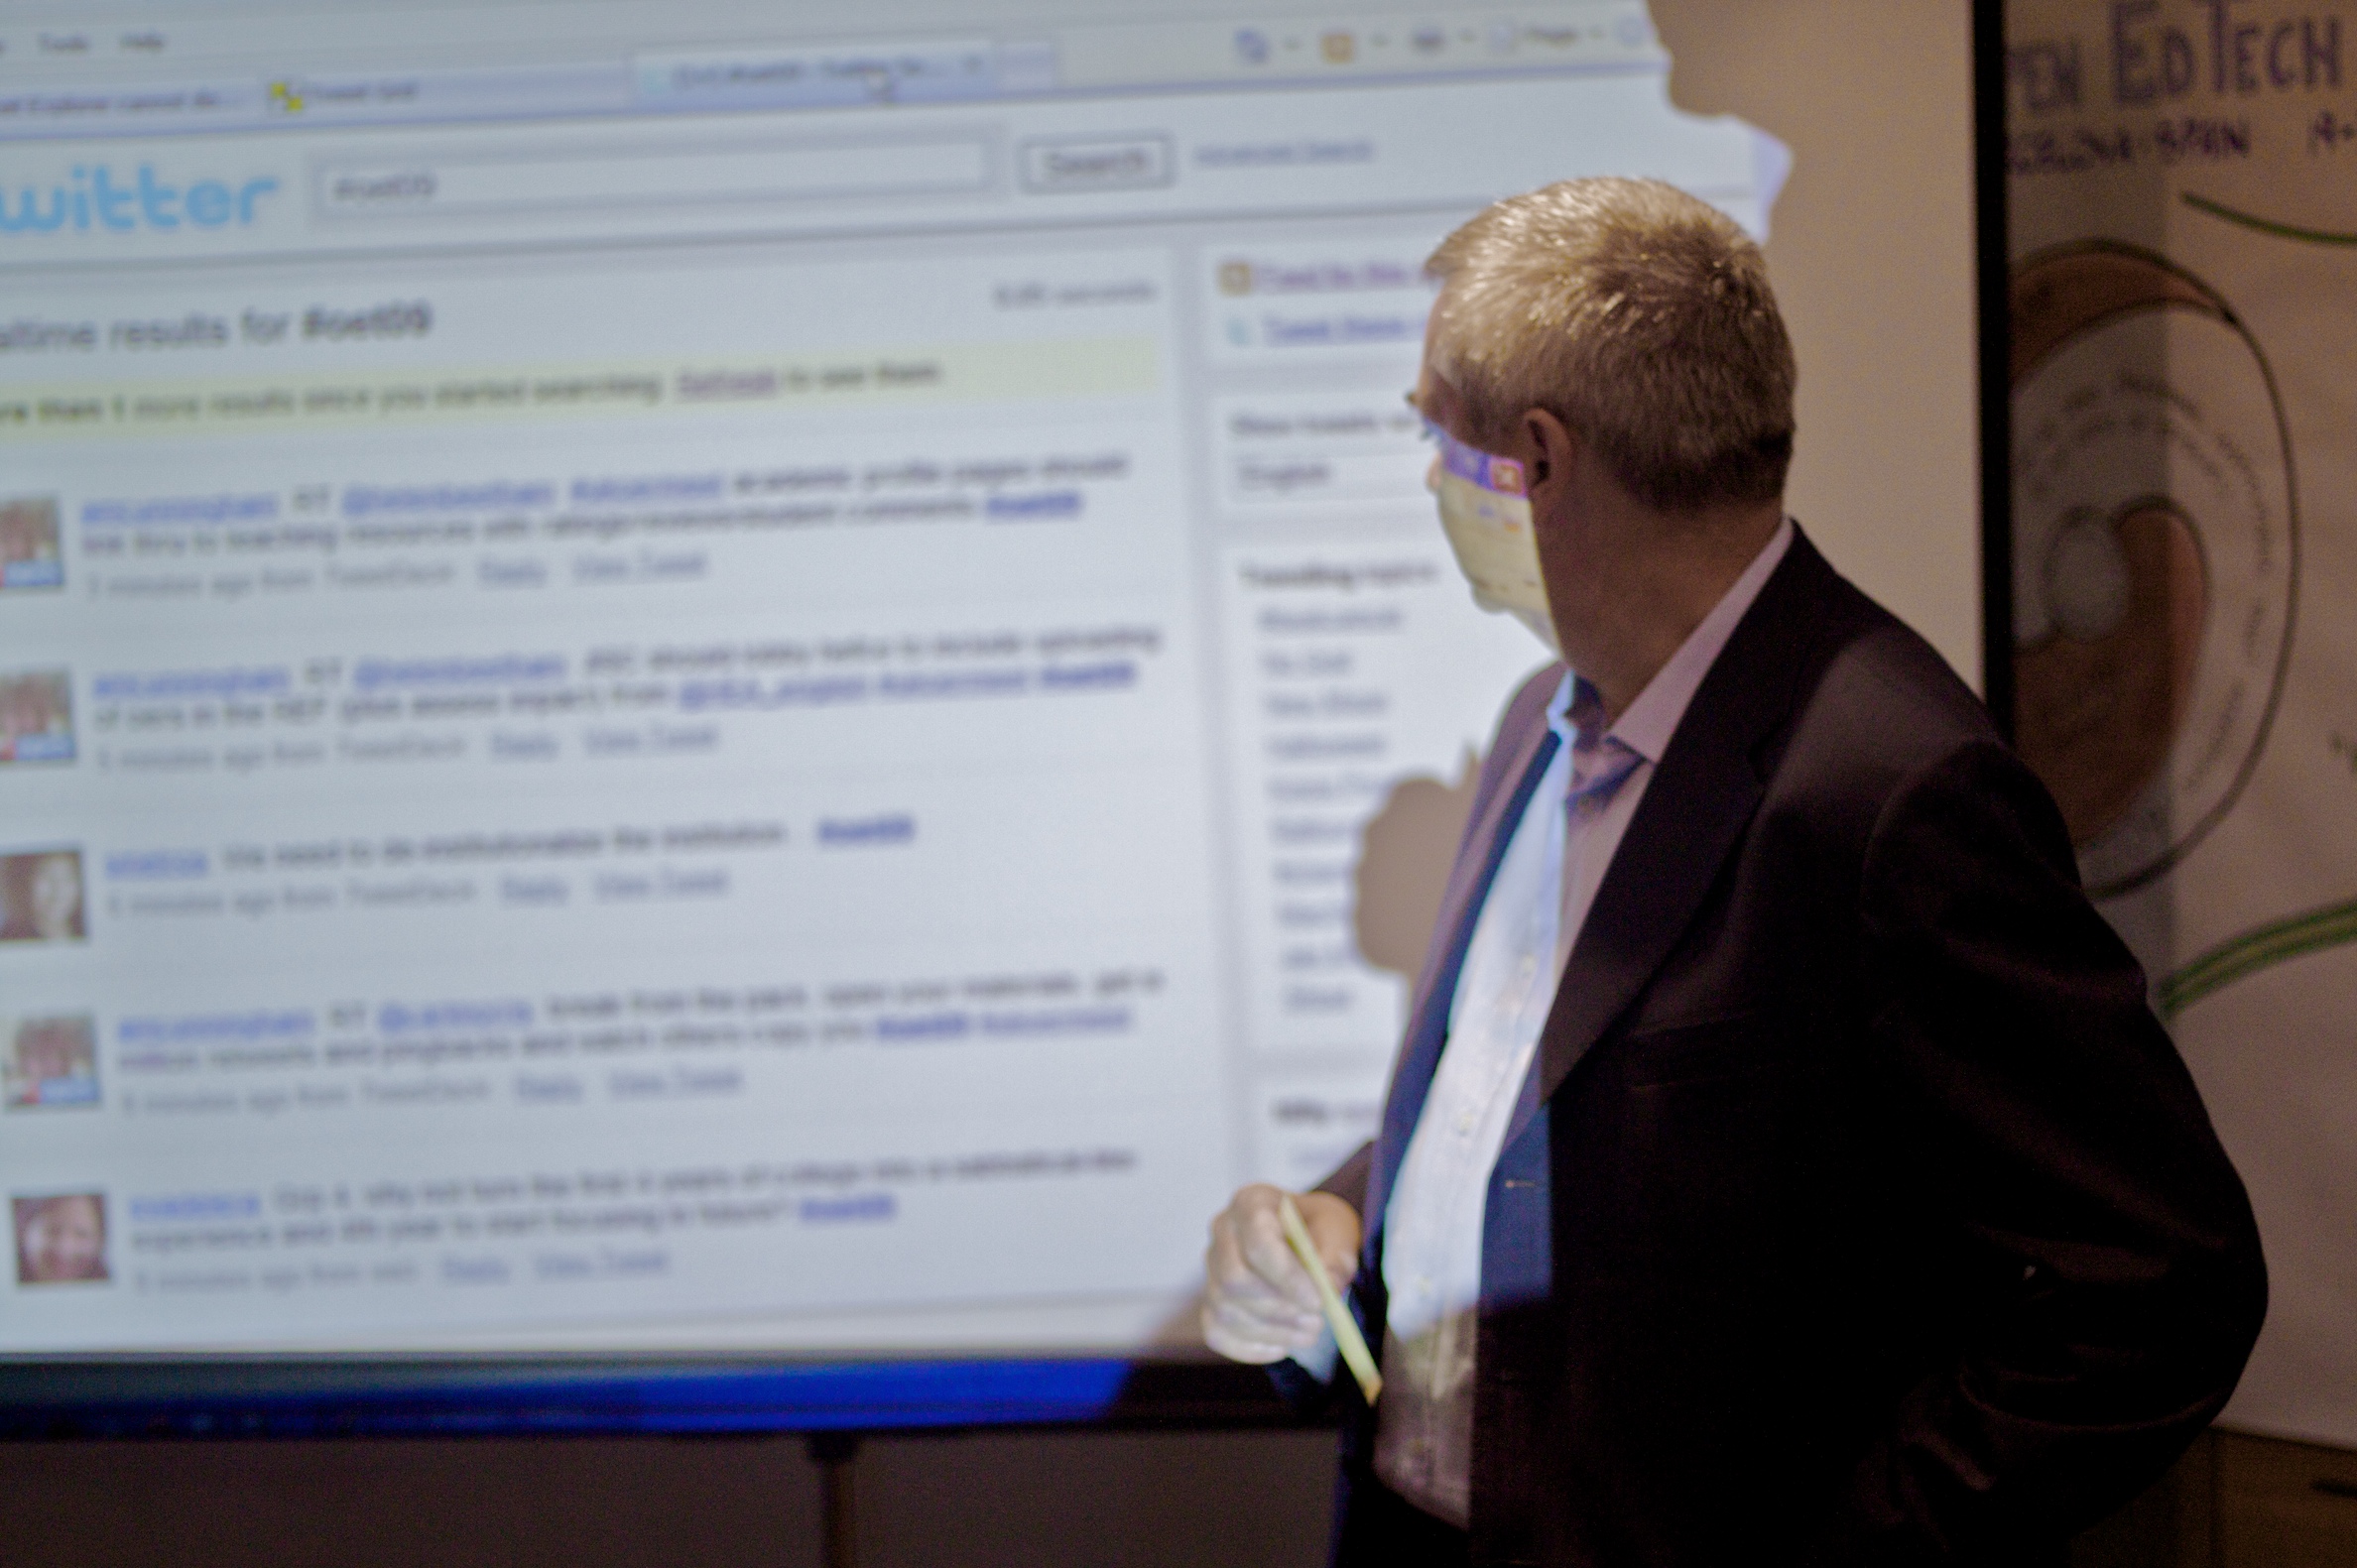
barcelona, energy, oet09, presentation, academic conference, poster session